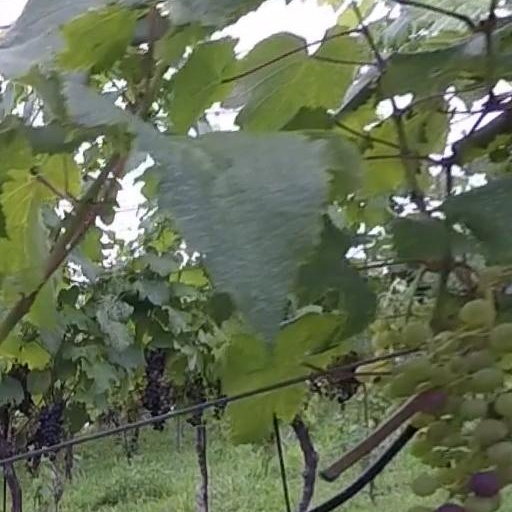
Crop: grape